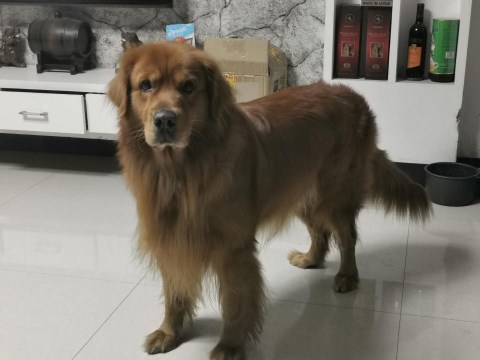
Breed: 5355-n000126-golden_retriever